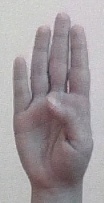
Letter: kaaf